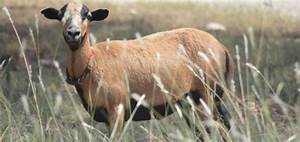
Label: pecora